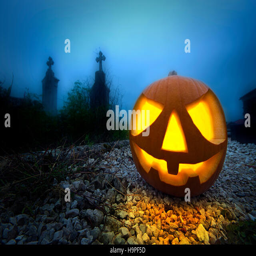
scary halloween pumpkin in the dark graveyard at night